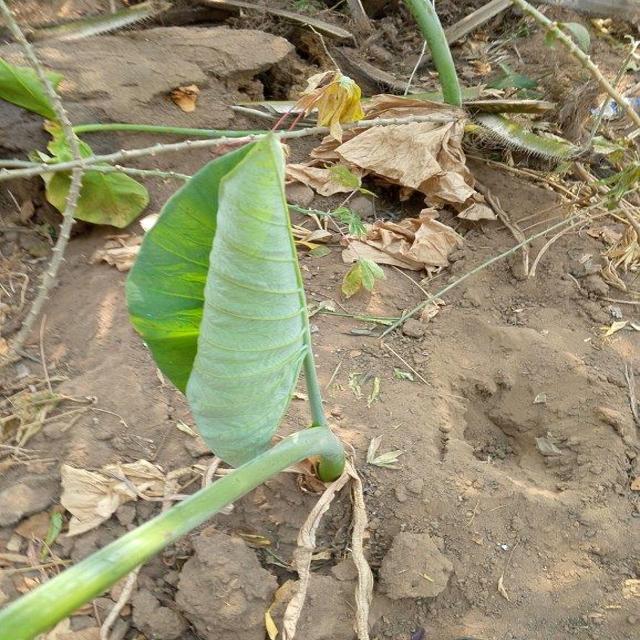
Label: Healthy